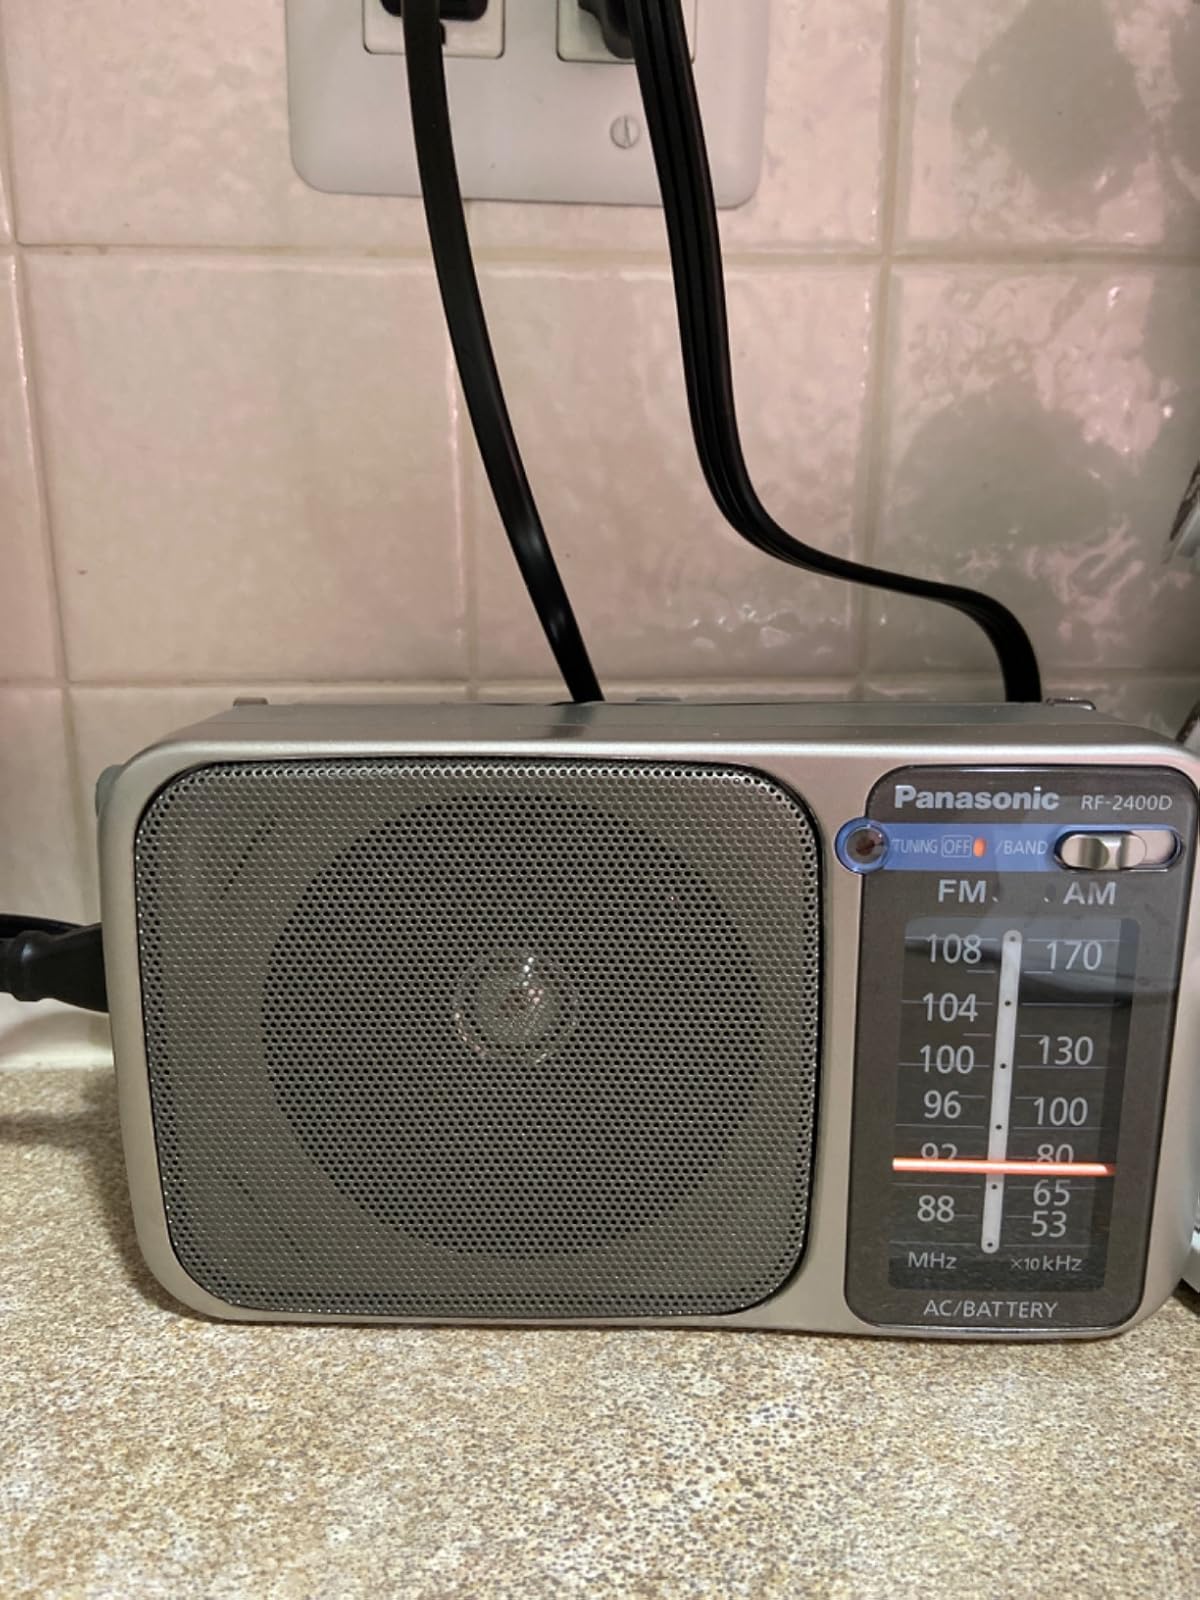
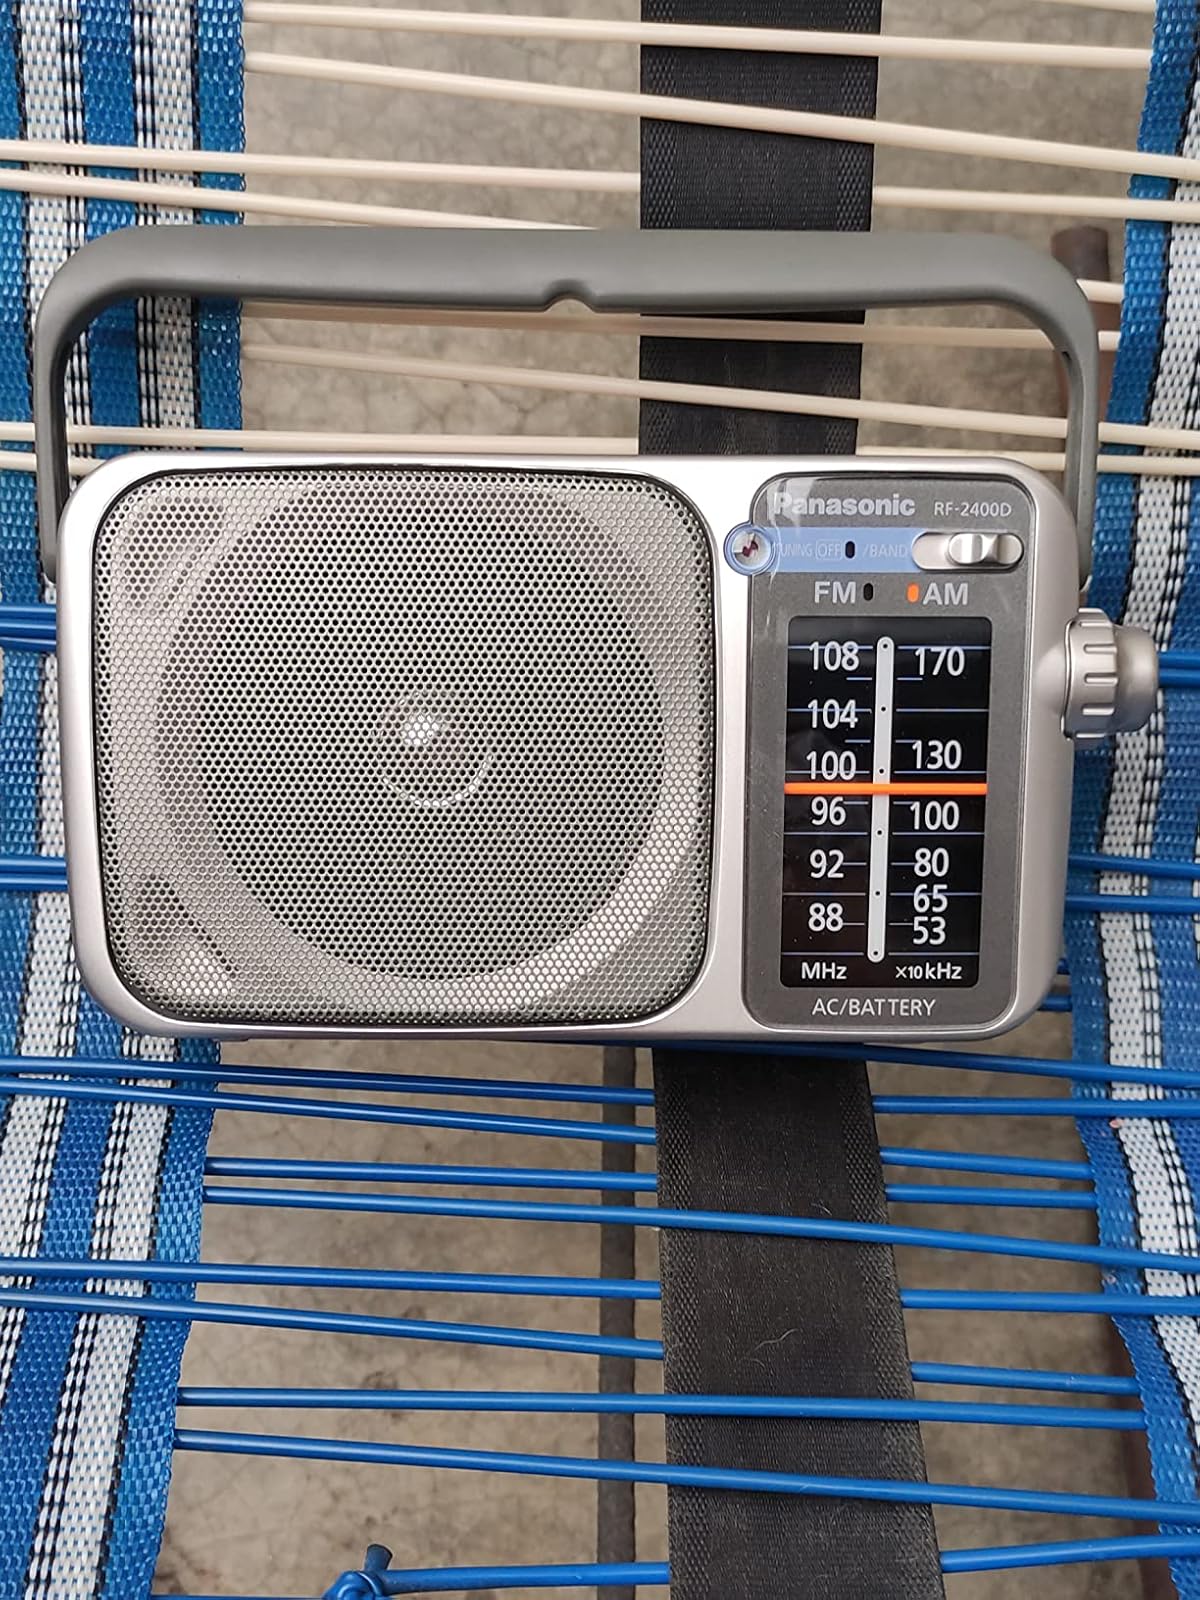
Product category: radio
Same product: yes